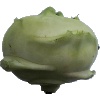
Label: Kohlrabi 1